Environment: real
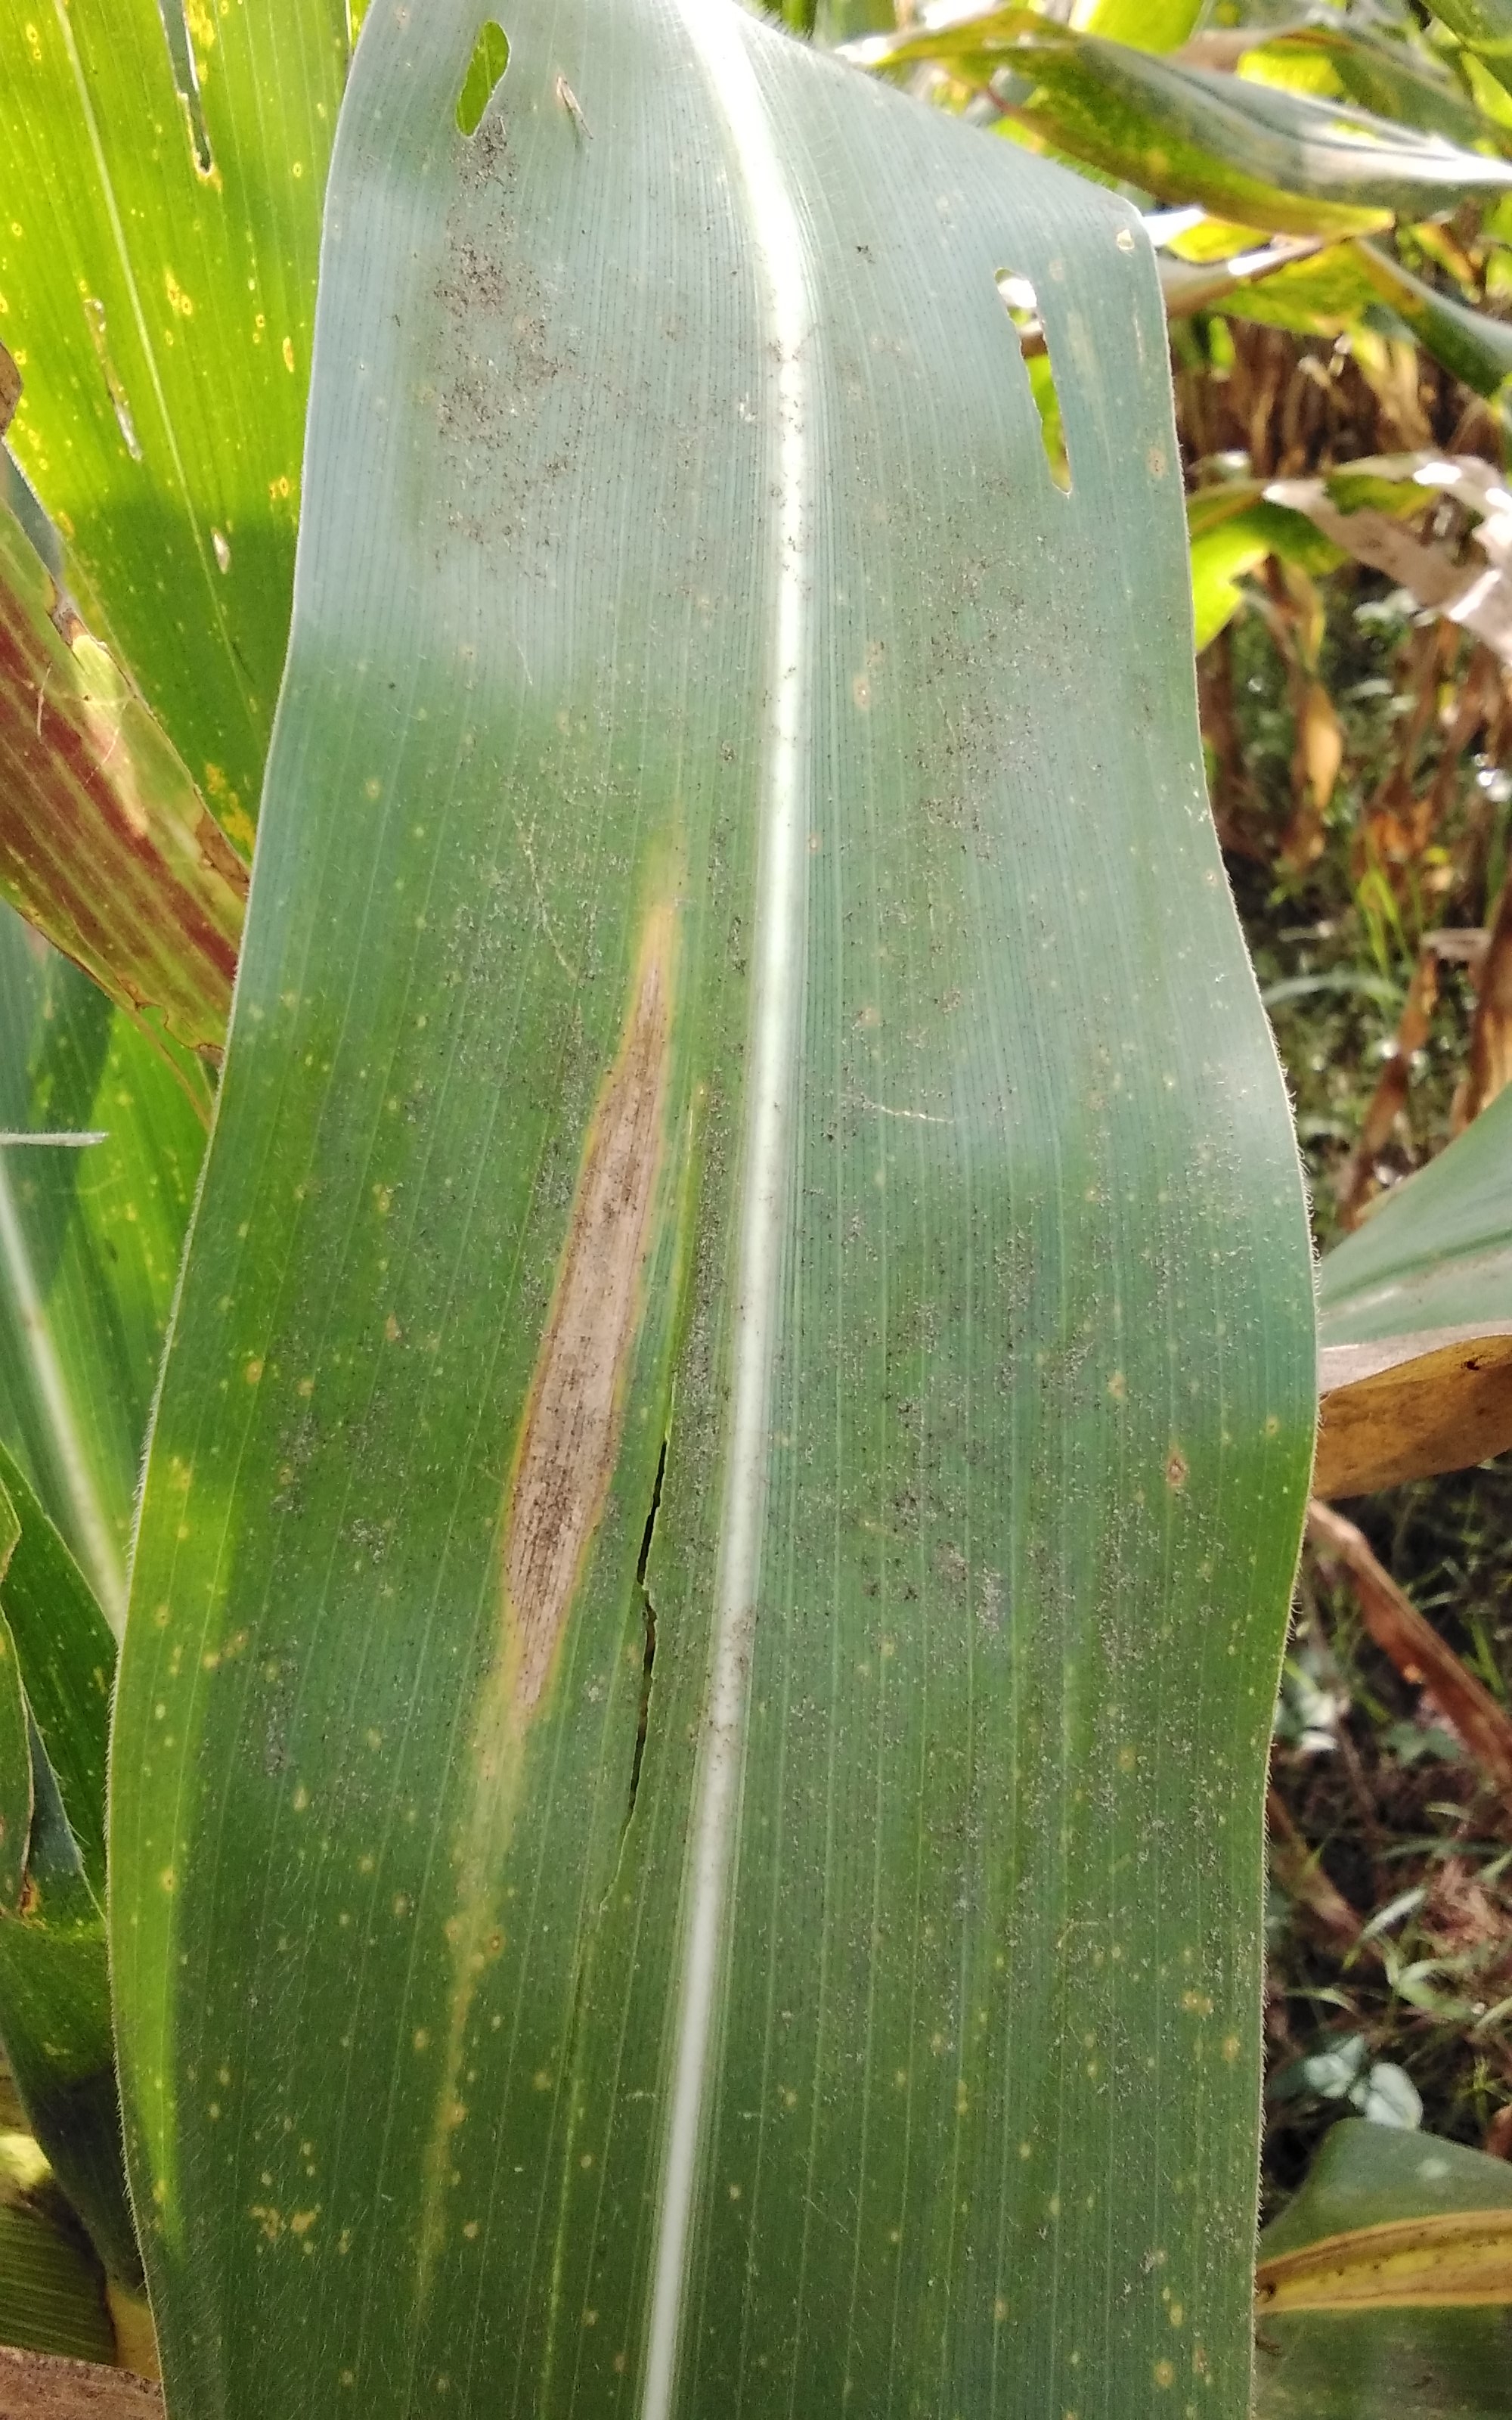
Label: northern_corn_leaf_blight